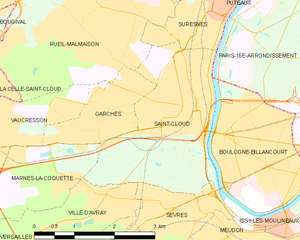
Saint-Cloud
Kort over kommunen
Kort over kommunen
Saint-Cloud er en kommune og by i Frankrig beliggende sydvest for Paris i departementet Hauts-de-Seine i regionen Île-de-France i de vestlige forstæder til Paris. Saint-Cloud ligger 9,6 km fra Paris' centrum.